Leonora Sansay

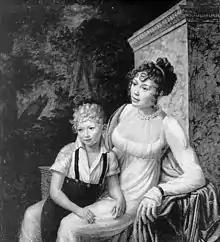
Mother and son, by Vanderlyn

Leonora Sansay (December 11, 1773 – interred November 12, 1821) was an American novelist. She was the author of "Secret History; or, The Horrors of St. Domingo, in a Series of Letters Written by a Lady at Cape Francois to Col. Burr, late Vice-President of the United States, Principally During the Command of General Rochambeau" (Philadelphia, 1808) and "Laura" (Philadelphia, 1809), and possibly three other novels: "Zelica: The Creole" (London, 1820); "The Scarlet Handkerchief" (London, 1823); and "The Stranger in Mexico" (not extant).